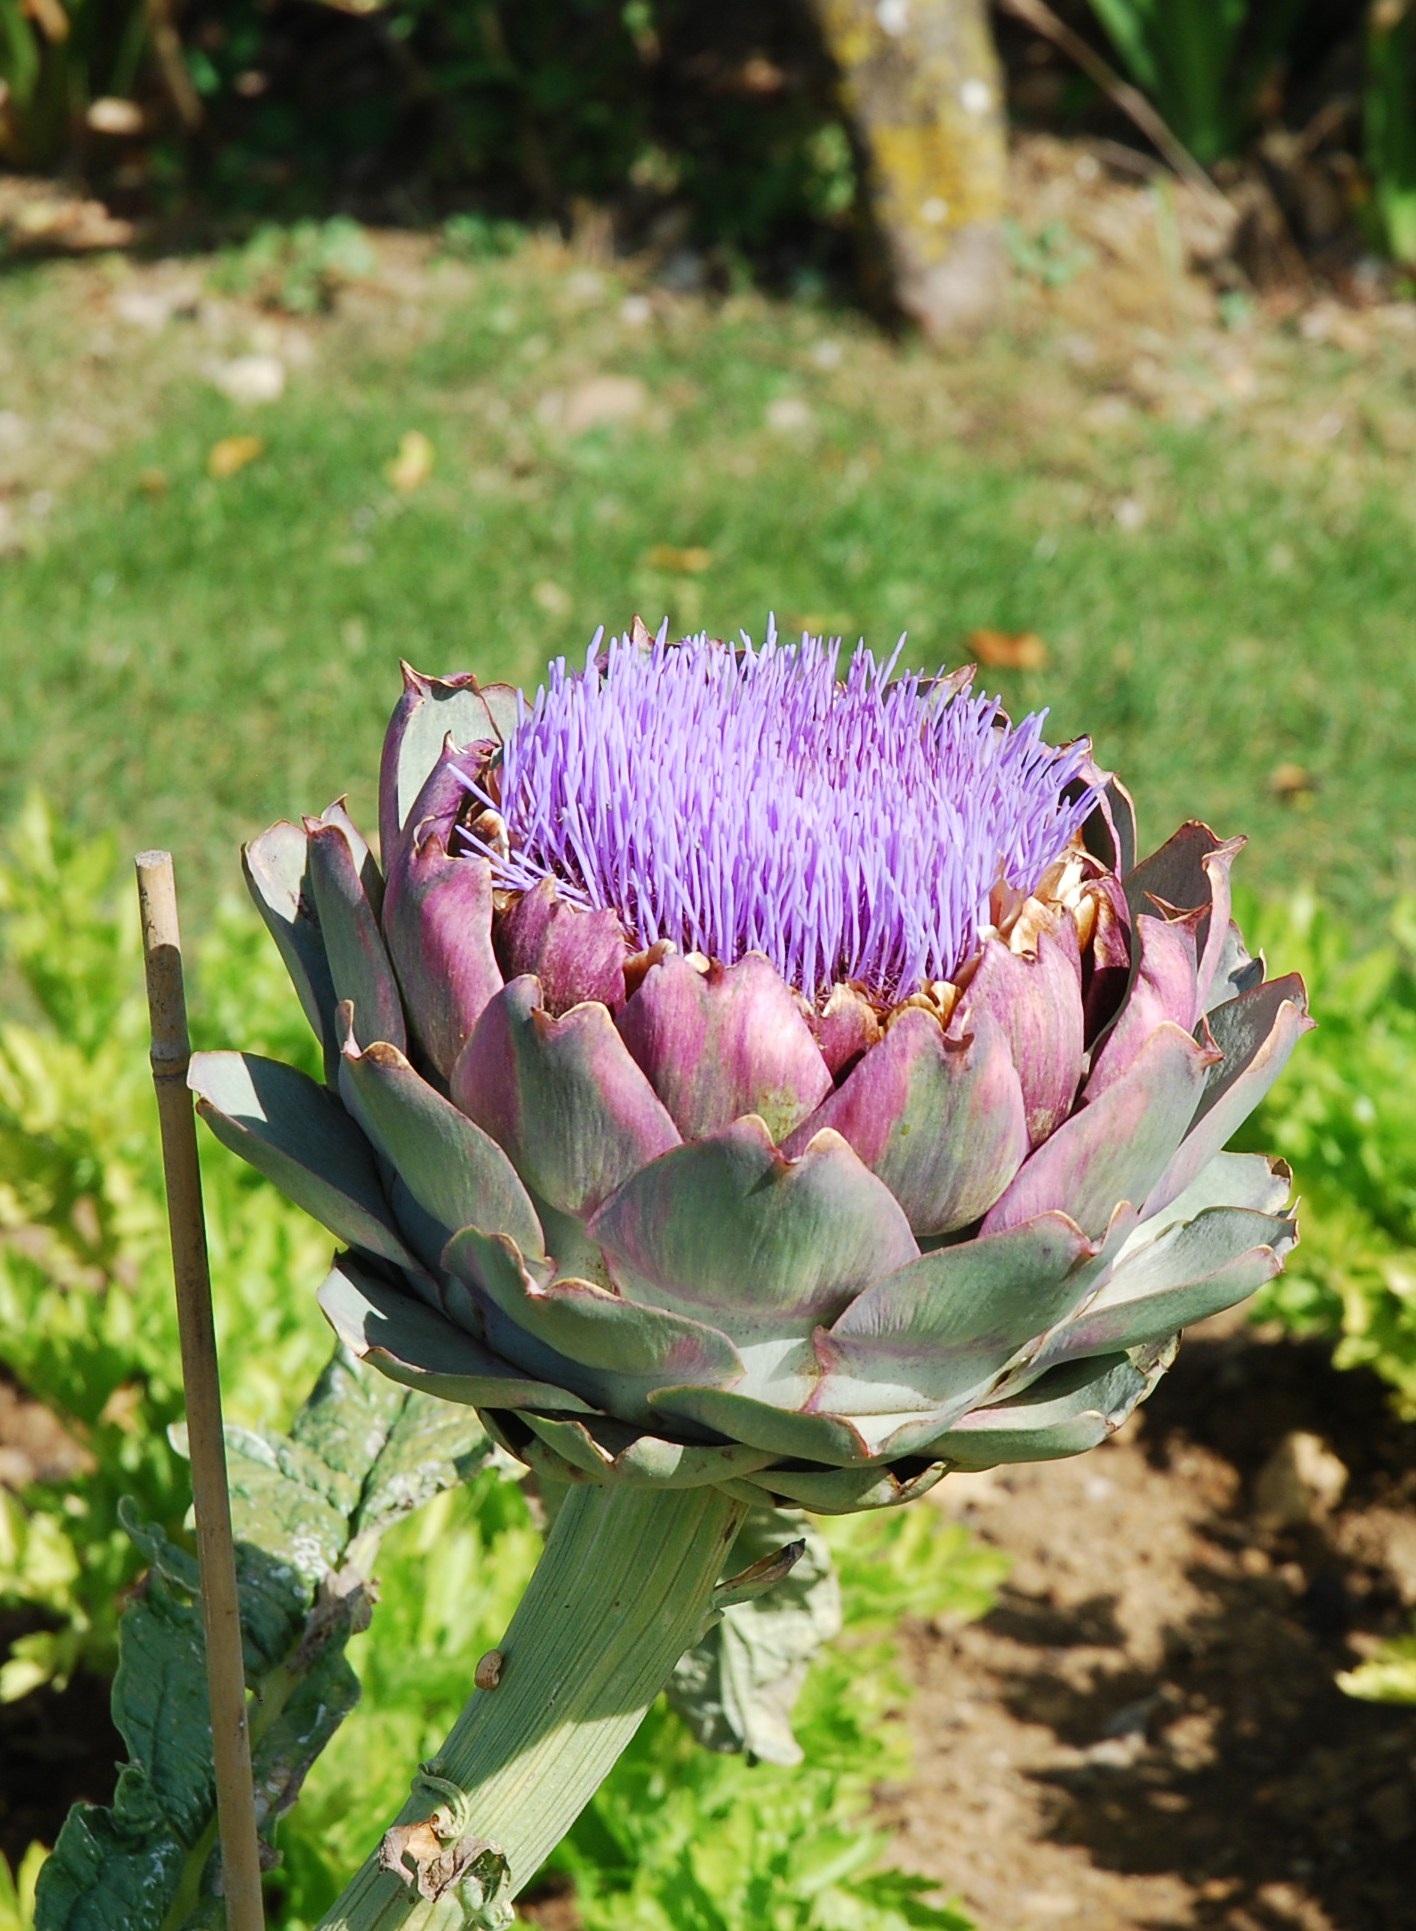
plant, flower, produce, vegetable, botany, garden, flora, wildflower, artichoke, thistle, flowering plant, daisy family, land plant, artichoke thistle